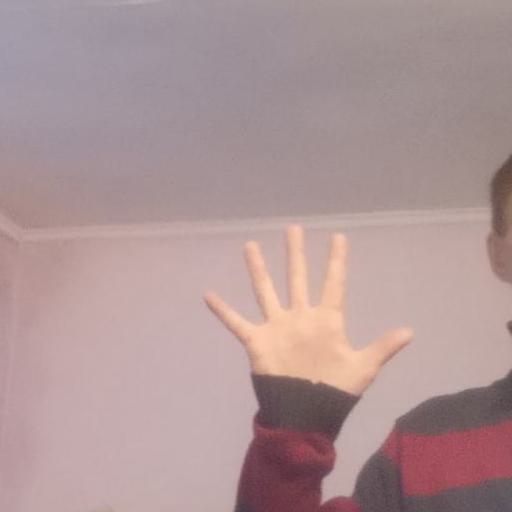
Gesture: palm